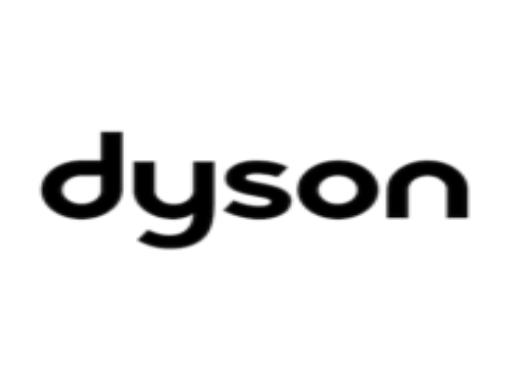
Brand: adyson
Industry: Clothes